Ice hockey at the 1998 Winter Olympics – Men's tournament

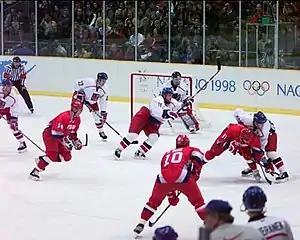
Czech Republic defeated Russia, 1–0, in the gold medal match

Team Canada was the oldest team in the tournament, with an average age of 30 years. Team Kazakhstan was the youngest, averaging 26 years and 11 months. The gold medal-winning Czech Republic team averaged 27 years and 2 months. The tournament average was 28 years and 1 month.